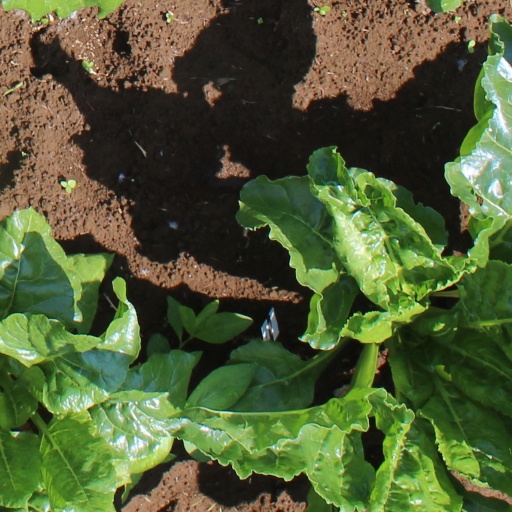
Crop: sugar beet